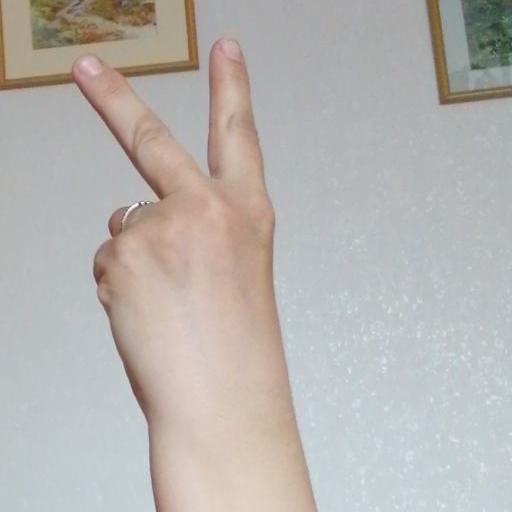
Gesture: peace_inverted